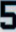
Number: 5